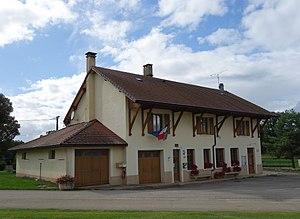
Uxelles - Mairie - Jura
Uxelles est une commune française située dans le département du Jura, en région Bourgogne-Franche-Comté. Les habitants se nomment les Uxellois et Uxelloises.